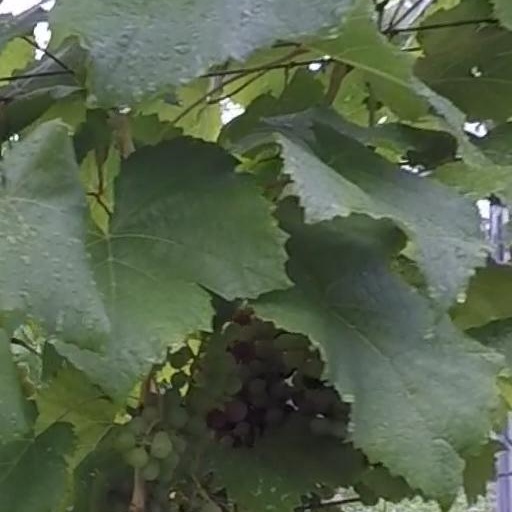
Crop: grape